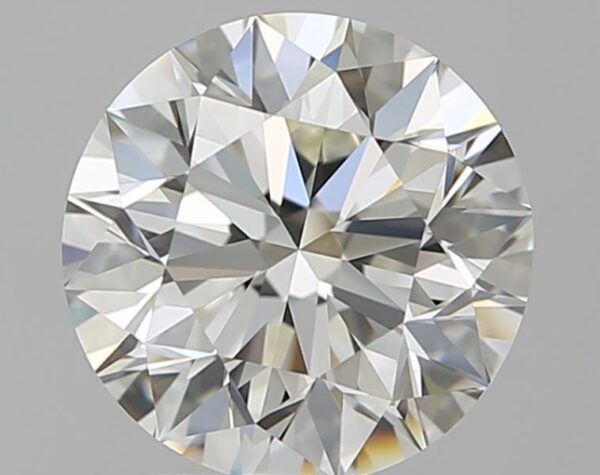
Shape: round
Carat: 2.01
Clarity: VVS2
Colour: J
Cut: EX
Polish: EX
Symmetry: EX
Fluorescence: N
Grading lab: GIA
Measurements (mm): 7.96 x 8.02 x 5.06